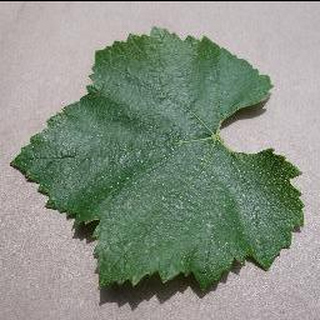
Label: healthy_grape